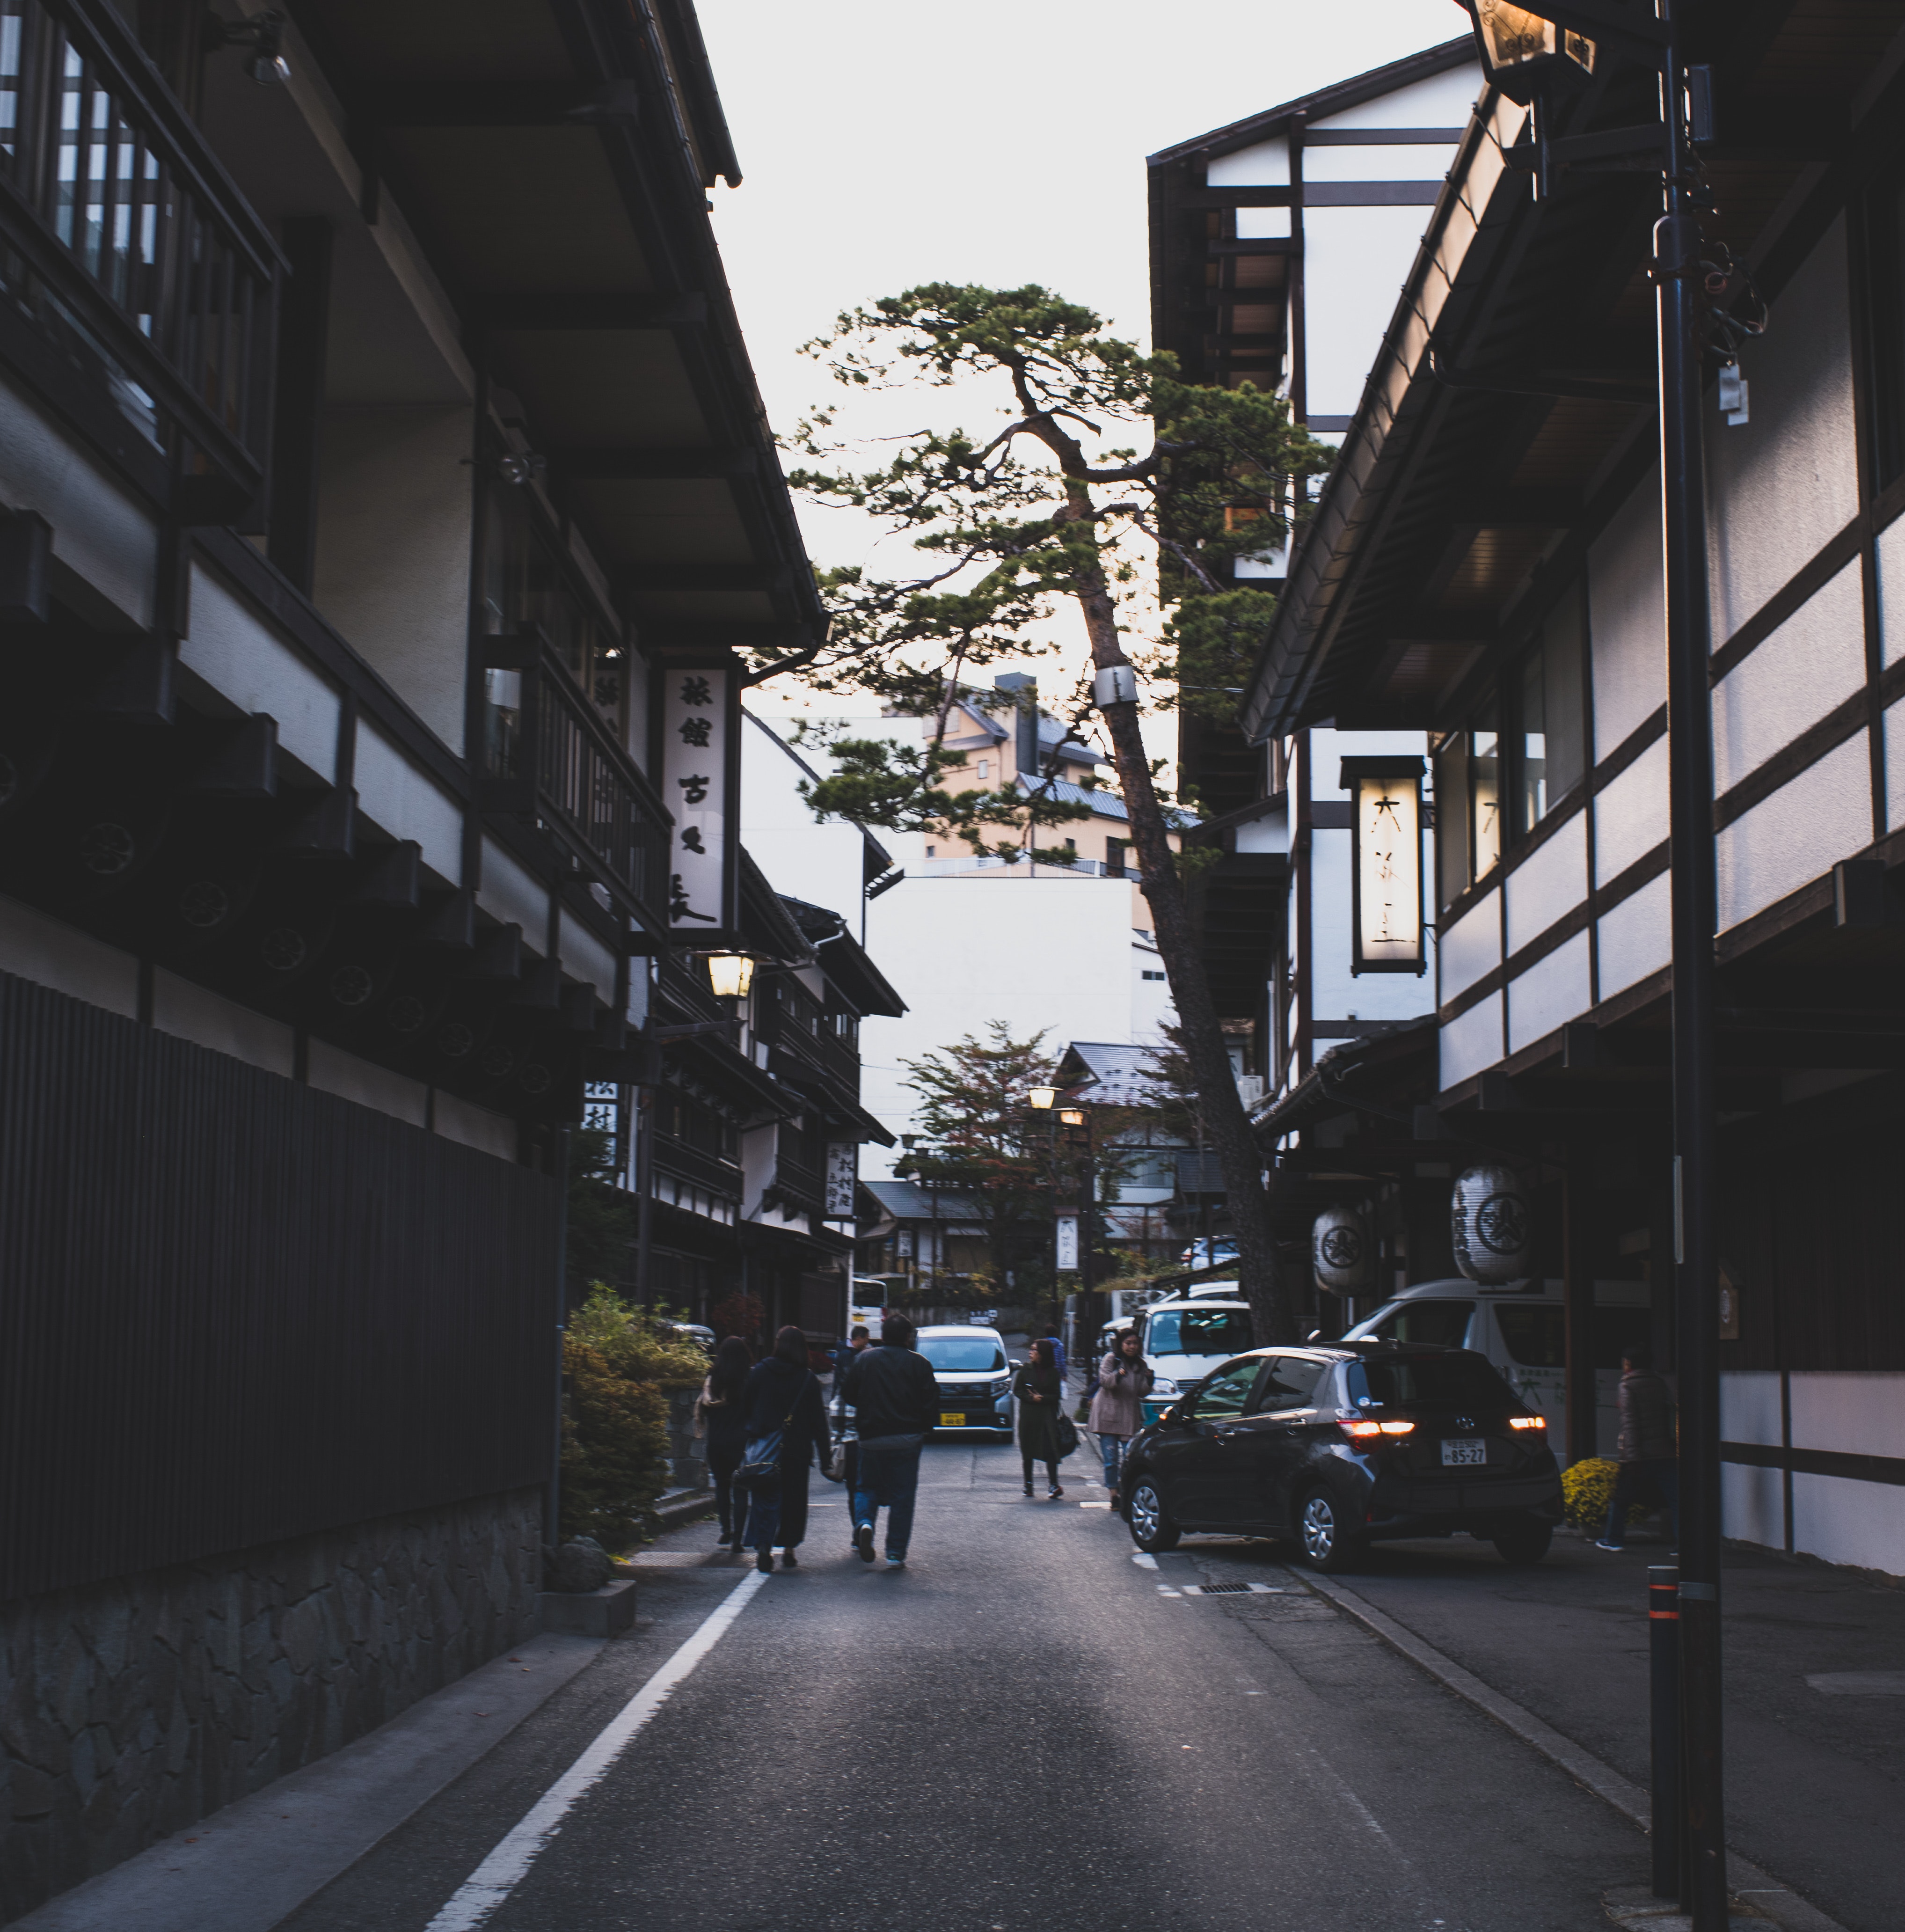
street, lane, urban area, road, town, alley, neighbourhood, snapshot, architecture, human settlement, infrastructure, sky, city, tree, metropolitan area, building, residential area, downtown, road surface, house, thoroughfare, plant, asphalt, nonbuilding structure, metropolis, vehicle